Treaty of Blois (1504)

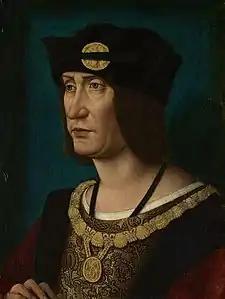
Louis XII, King of France.

However, the terms of the treaty fell through when Claude was betrothed to her second cousin, the future Francis I of France. This seemed the likely outcome from the start, as Claude's mother, Anne of Brittany, was the only participant truly eager for the match (it would have kept her Duchy of Brittany out of the control of the French crown).